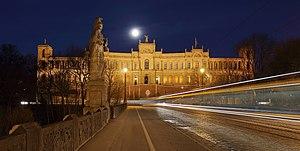
Le Maximilianeum est à Munich, le bâtiment où siège le Landtag de Bavière depuis 1949. Projeté dès 1857, il a été construit sous Maximilien II de Bavière par l'architecte Friedrich Bürcklein, et achevé en 1874.